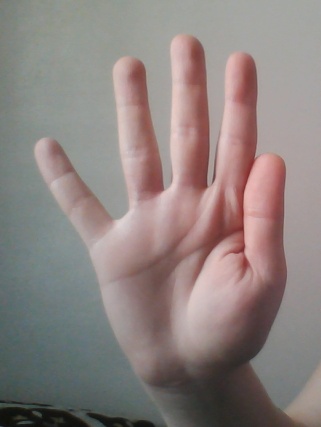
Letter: sheen